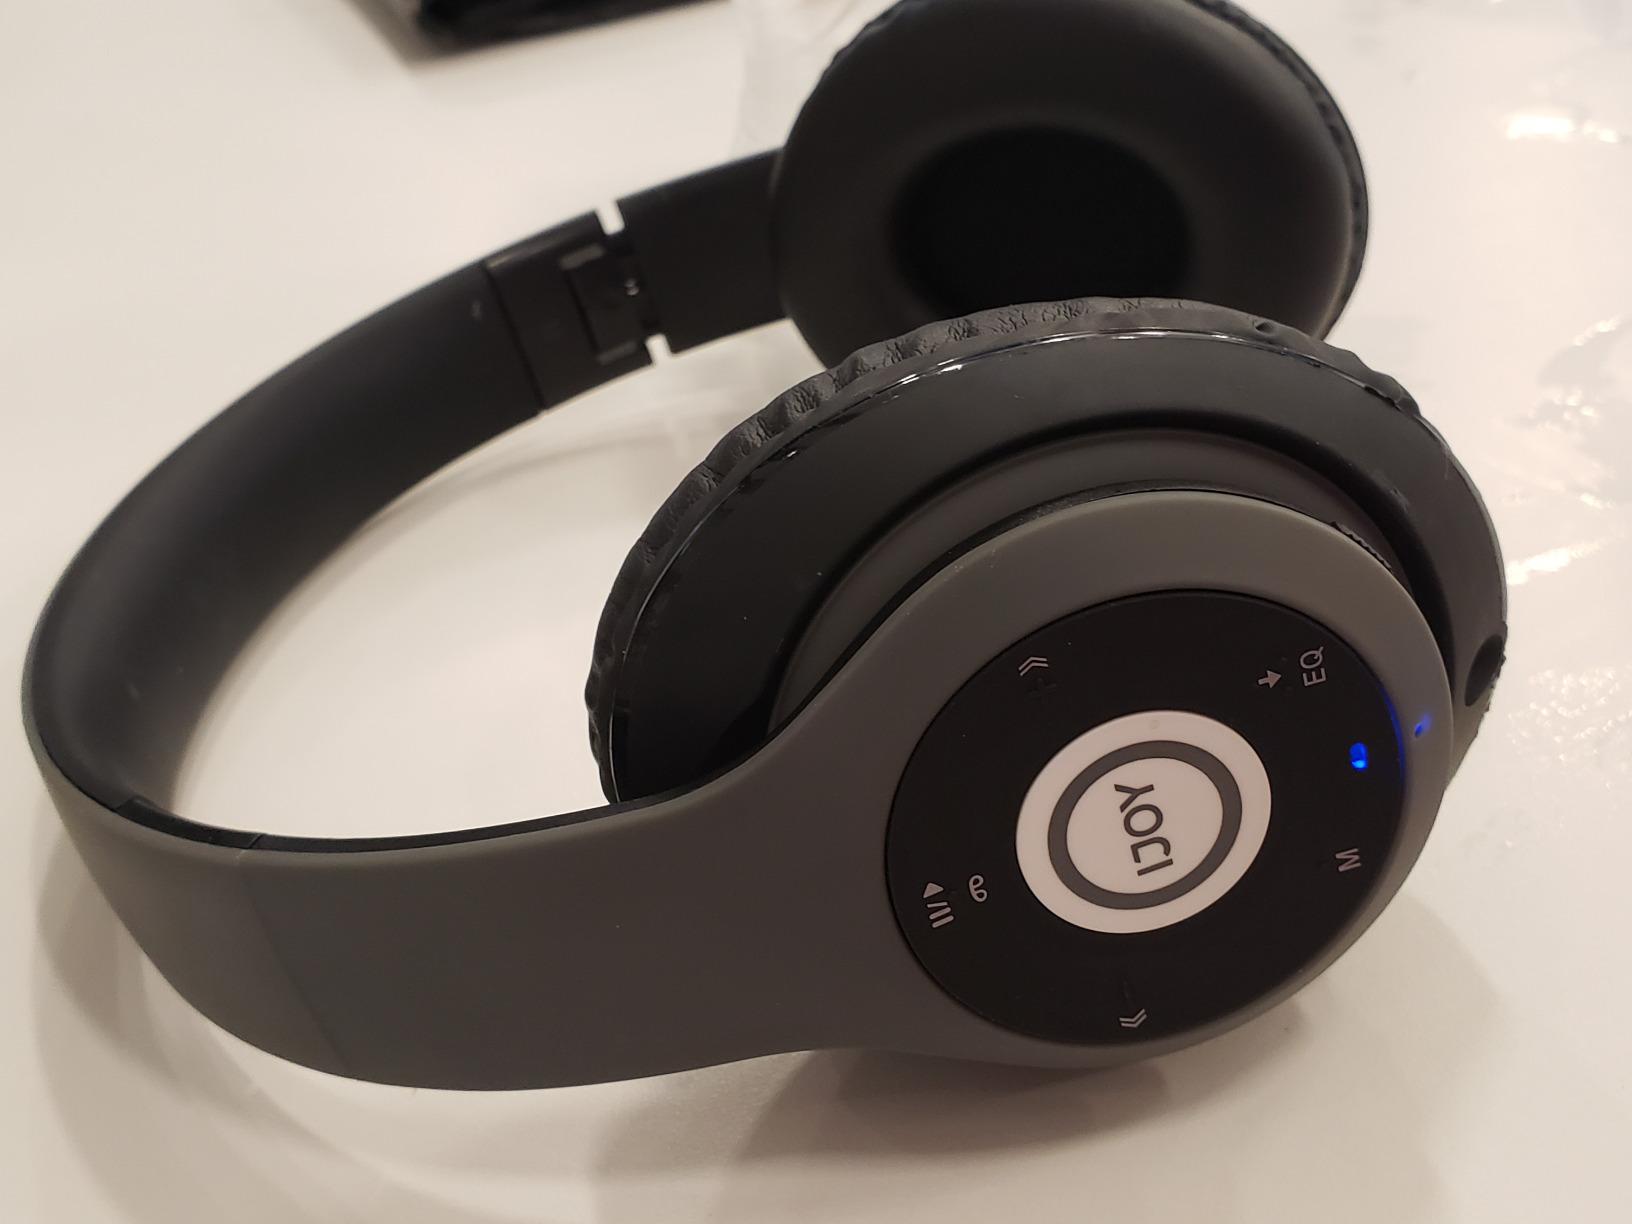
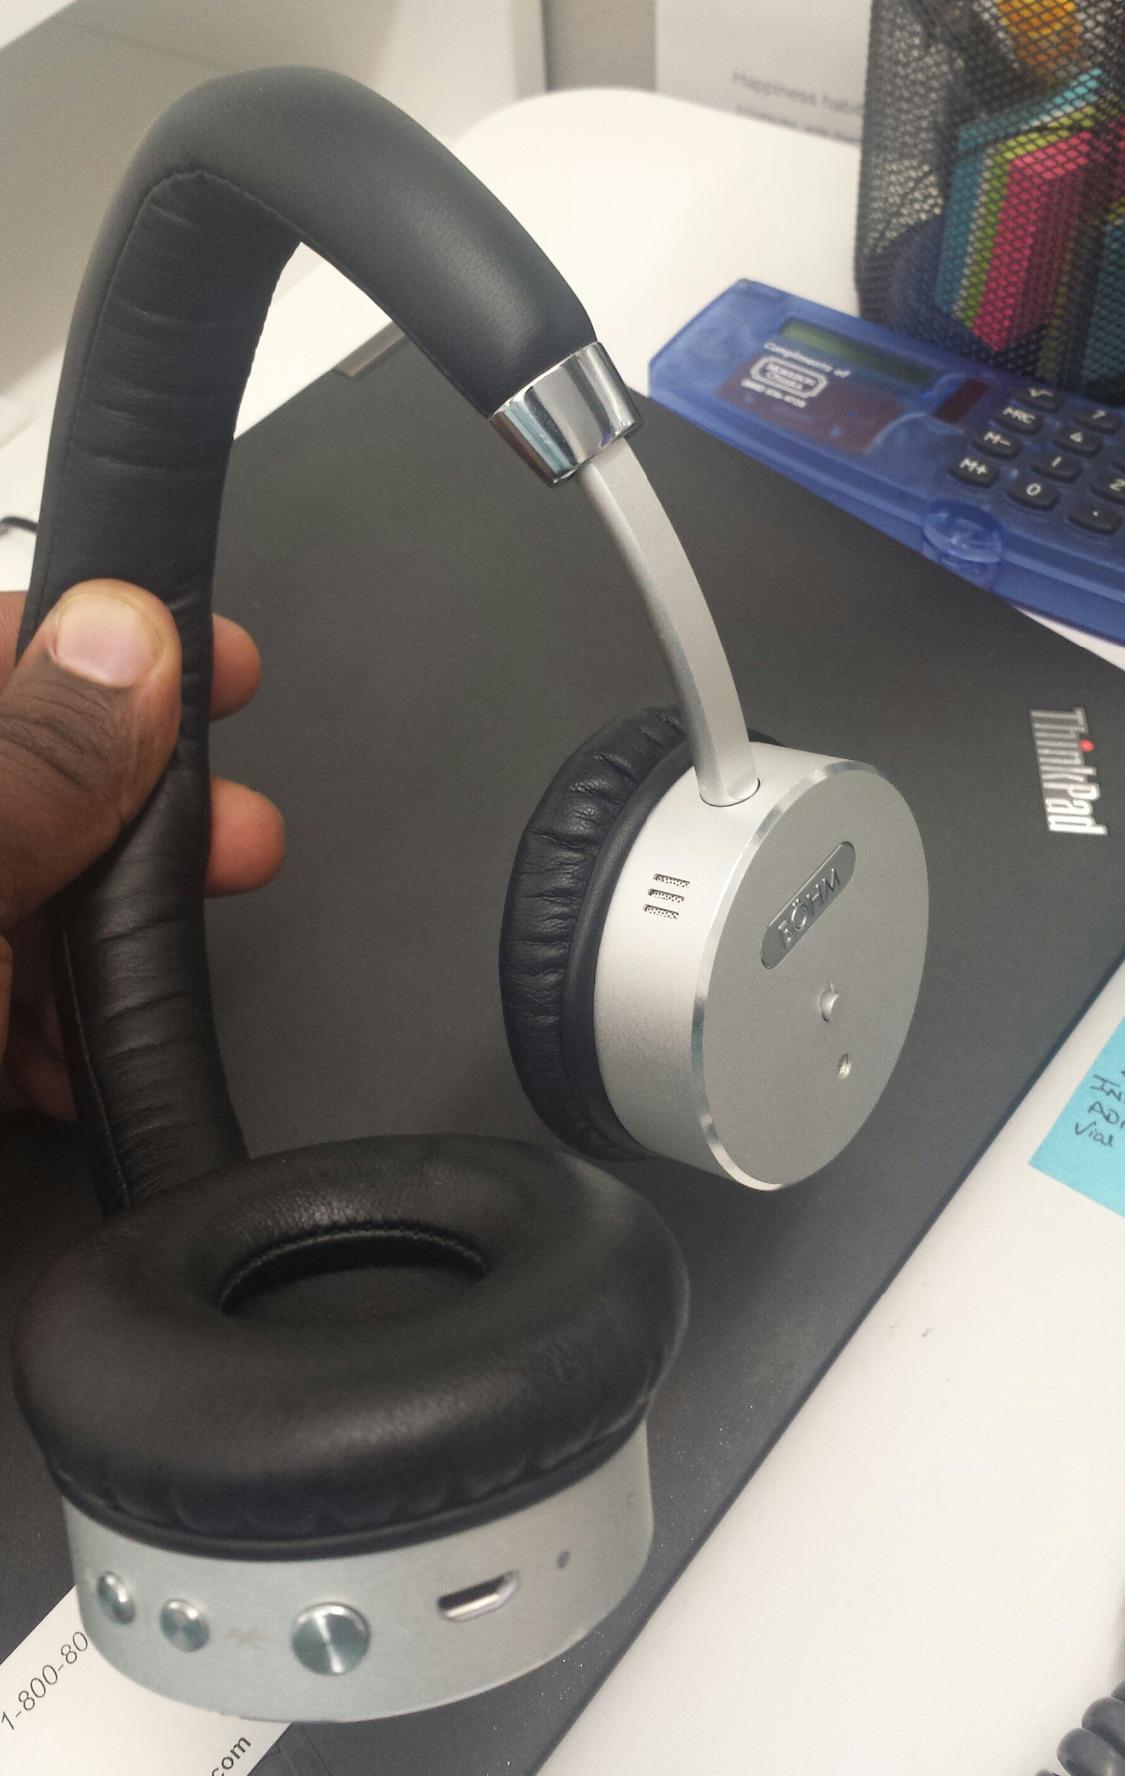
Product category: headphones
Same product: no